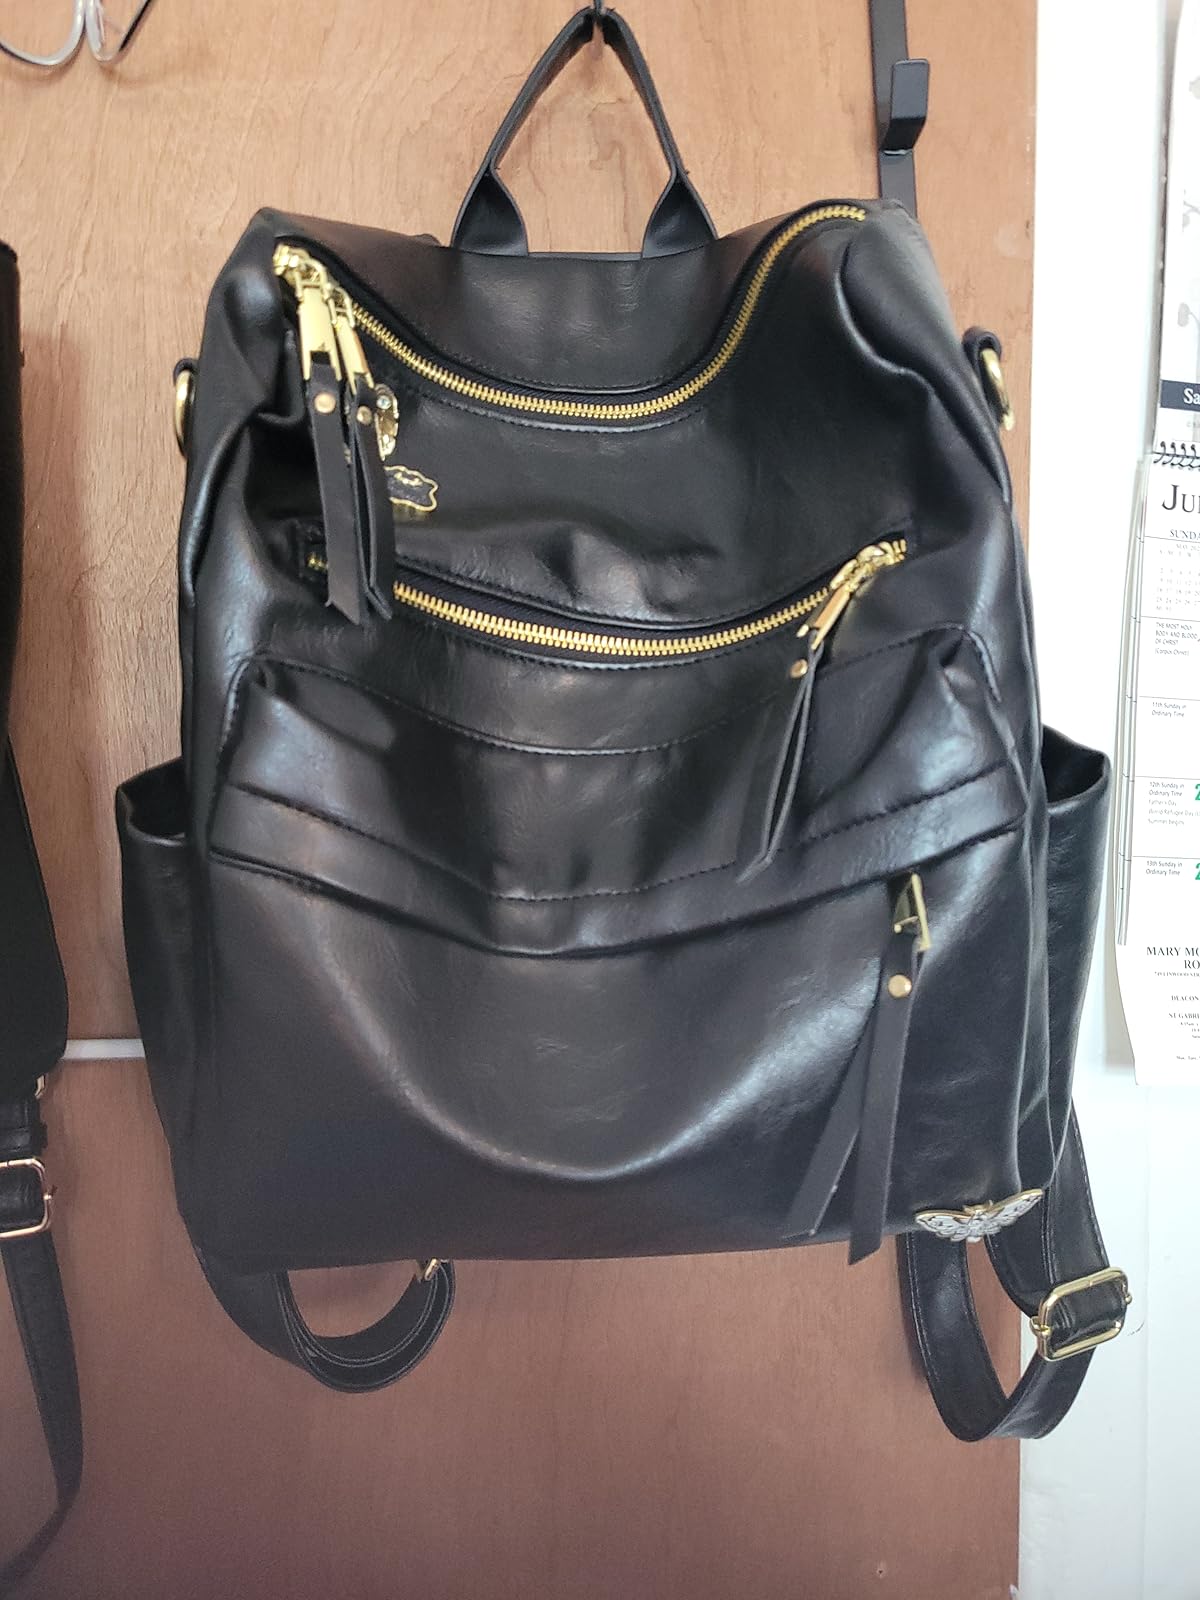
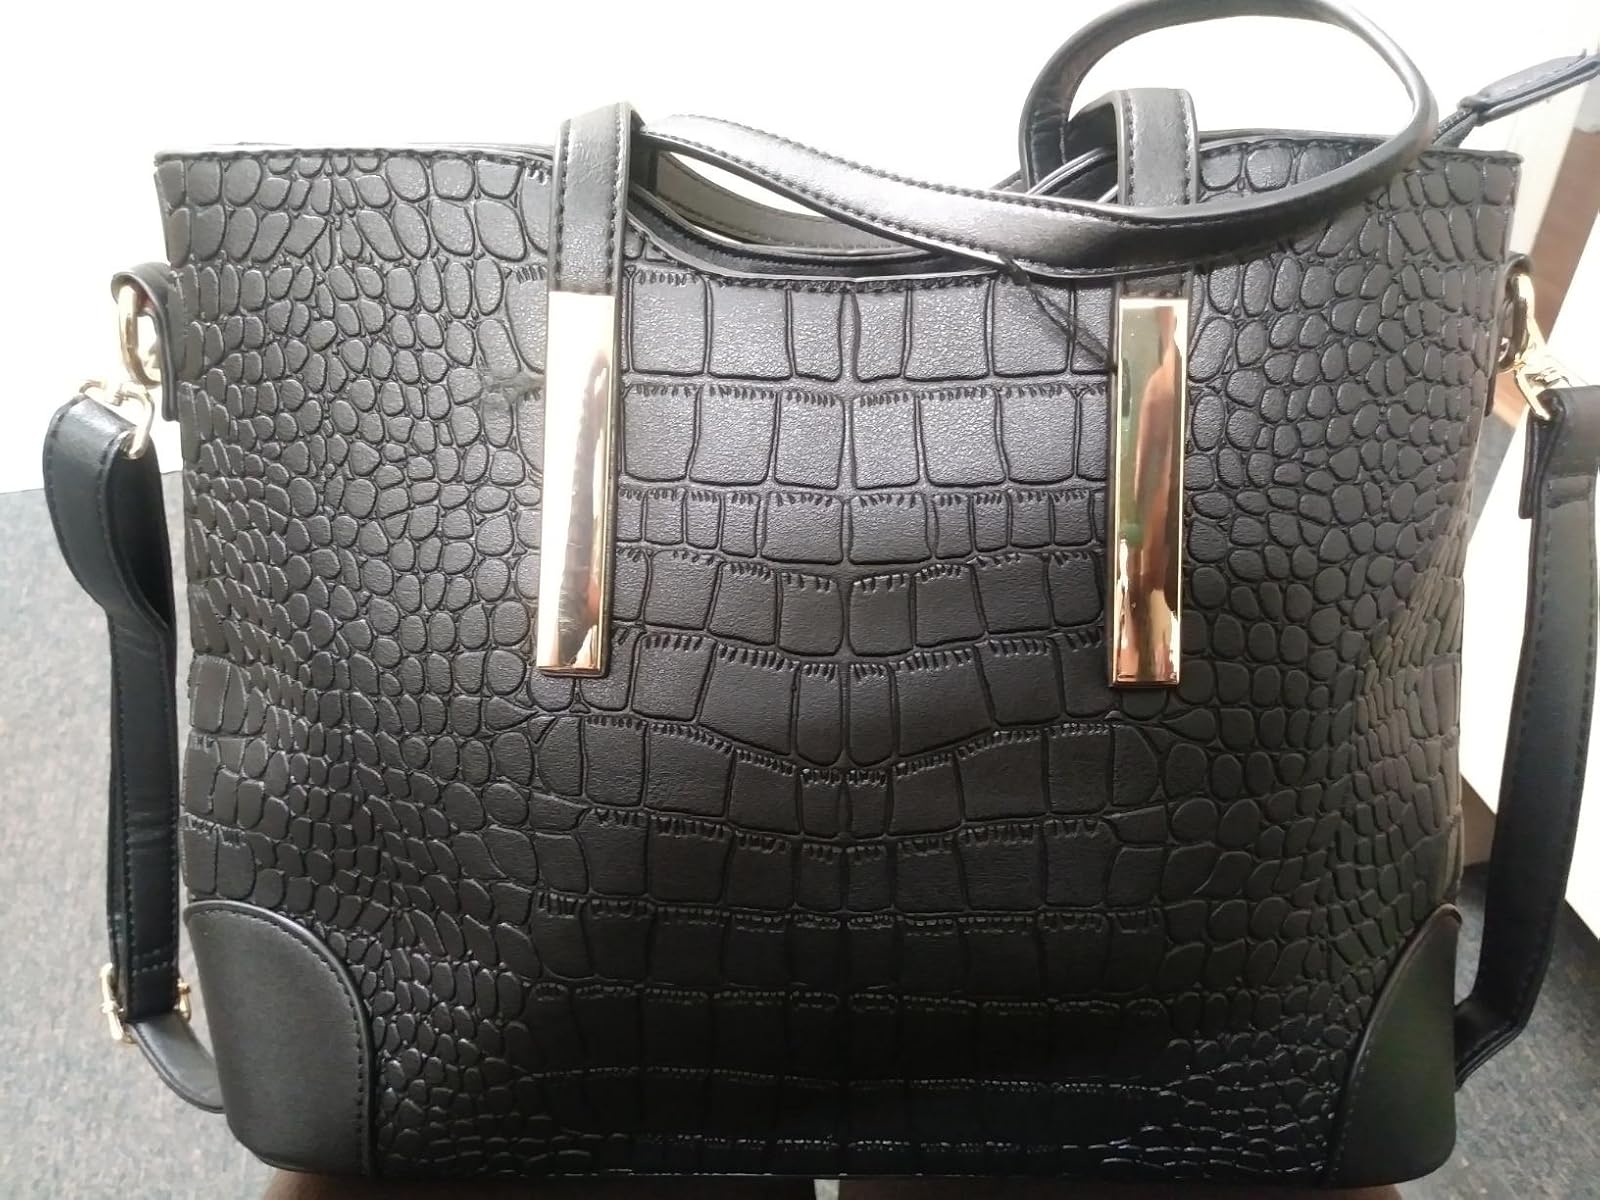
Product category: accessories_handbag
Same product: no